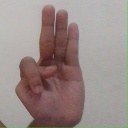
अक्षर: भ